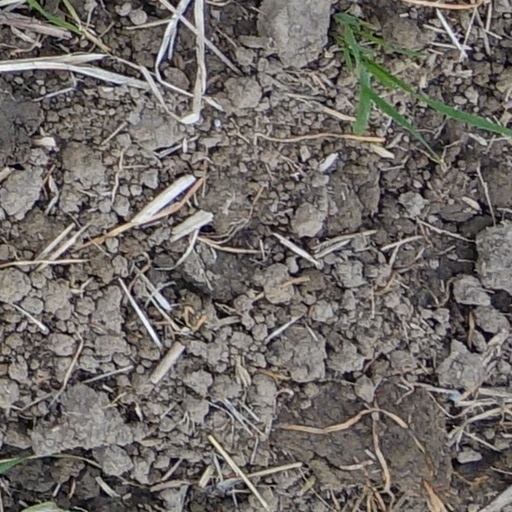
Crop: wheat